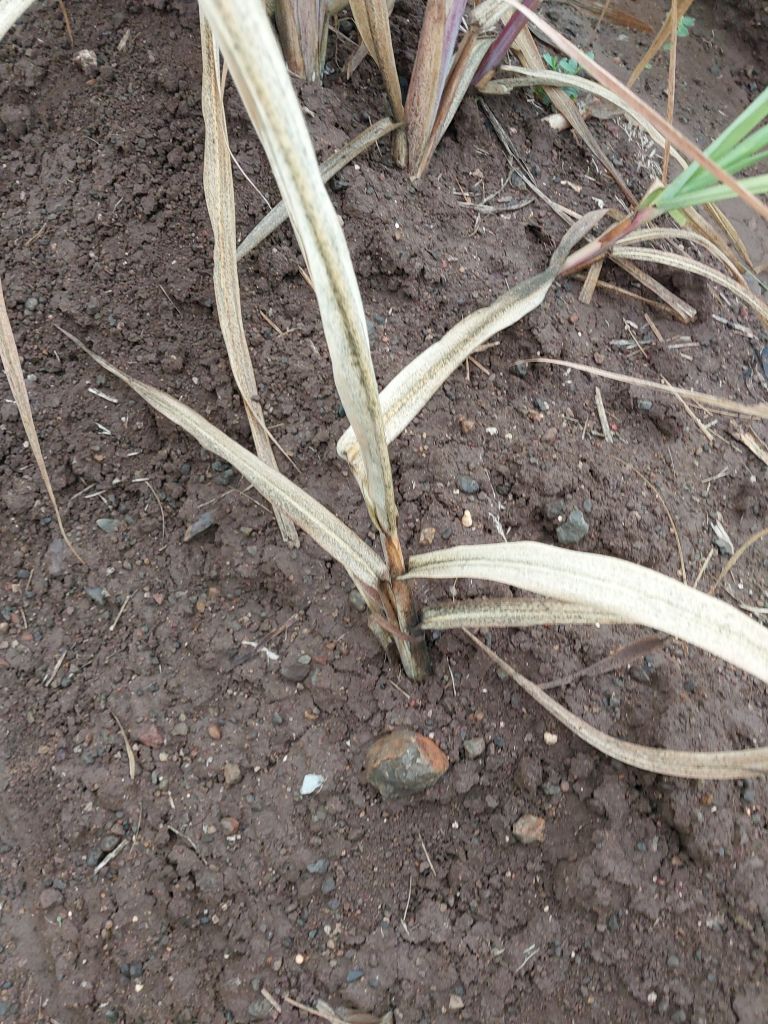
Label: Sett Rot